Richard Arden, 3rd Baron Alvanley

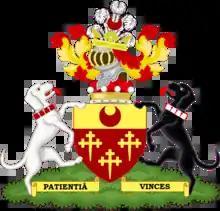

Lieutenant-Colonel Richard Pepper Arden, 3rd Baron Alvanley (8 December 1792 – 24 June 1857) was a British Army officer and peer.